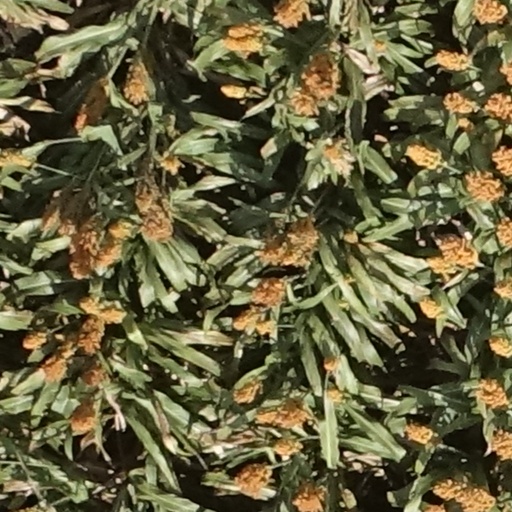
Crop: sorghum